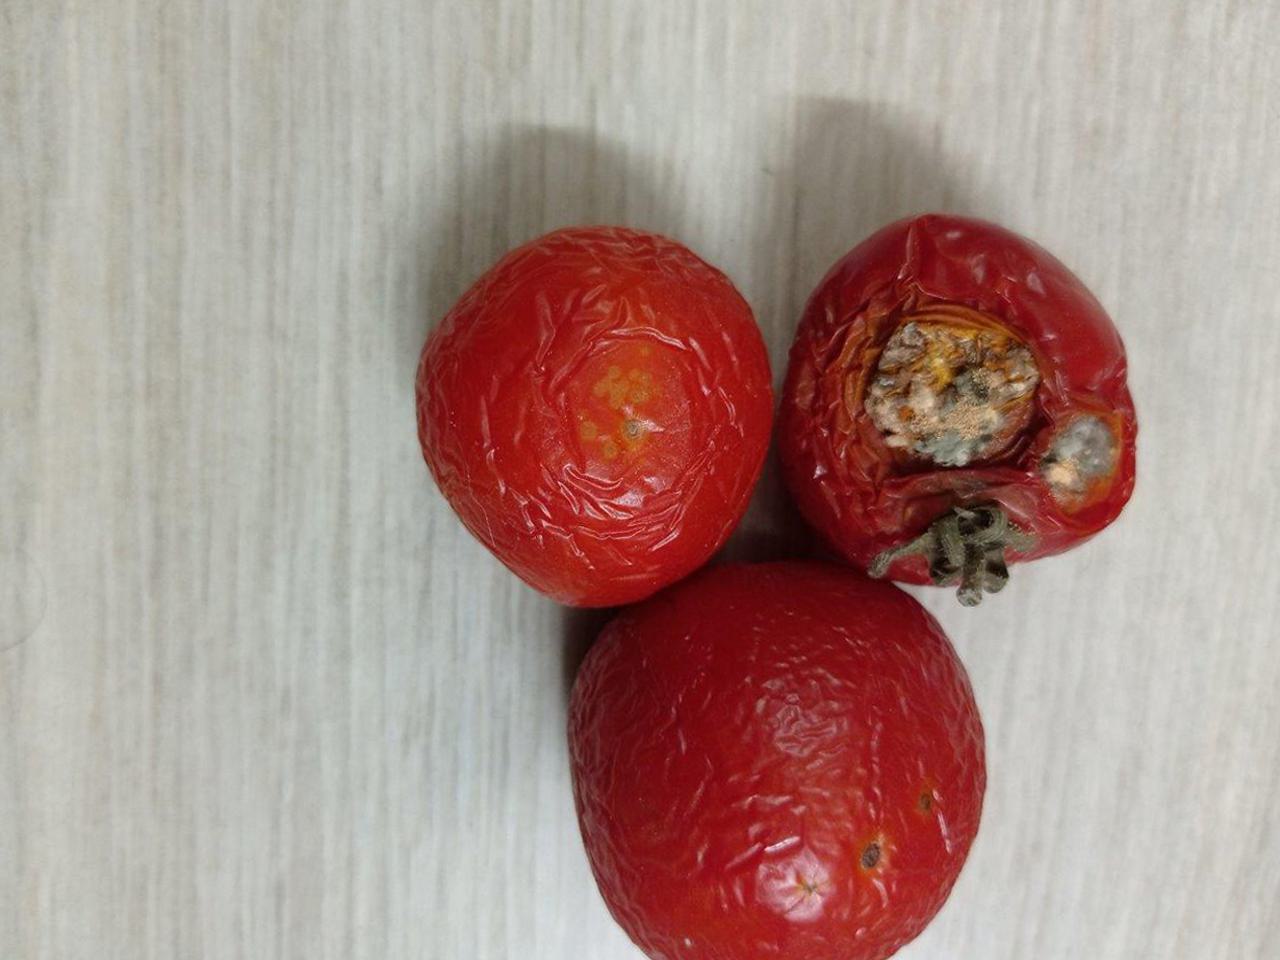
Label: Rotten